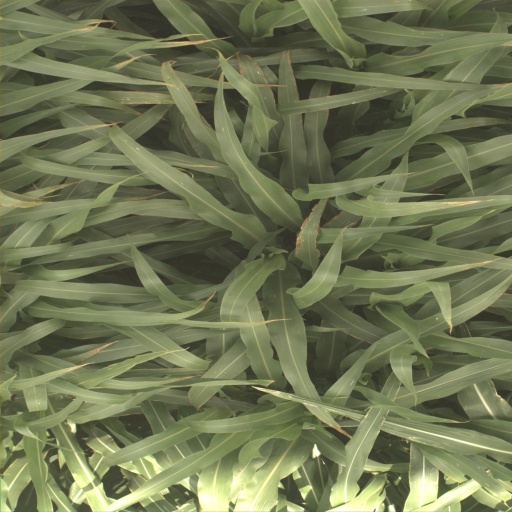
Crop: sorghum